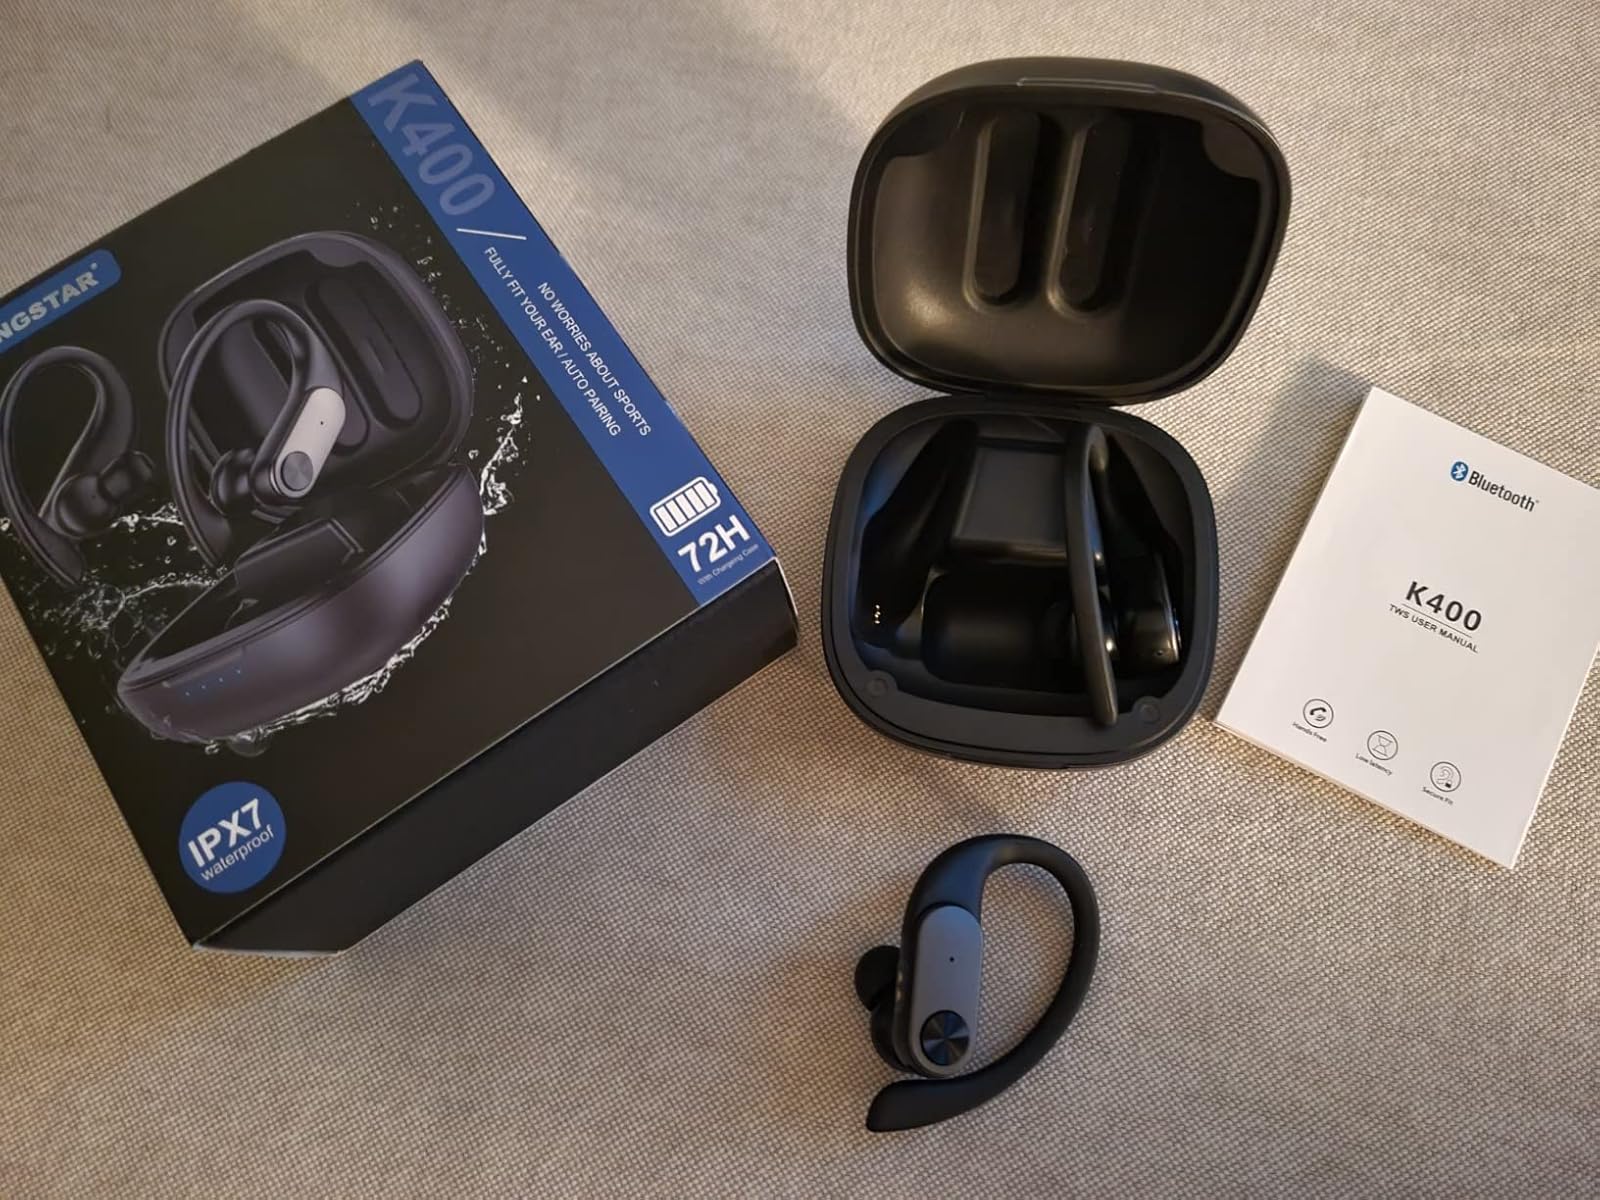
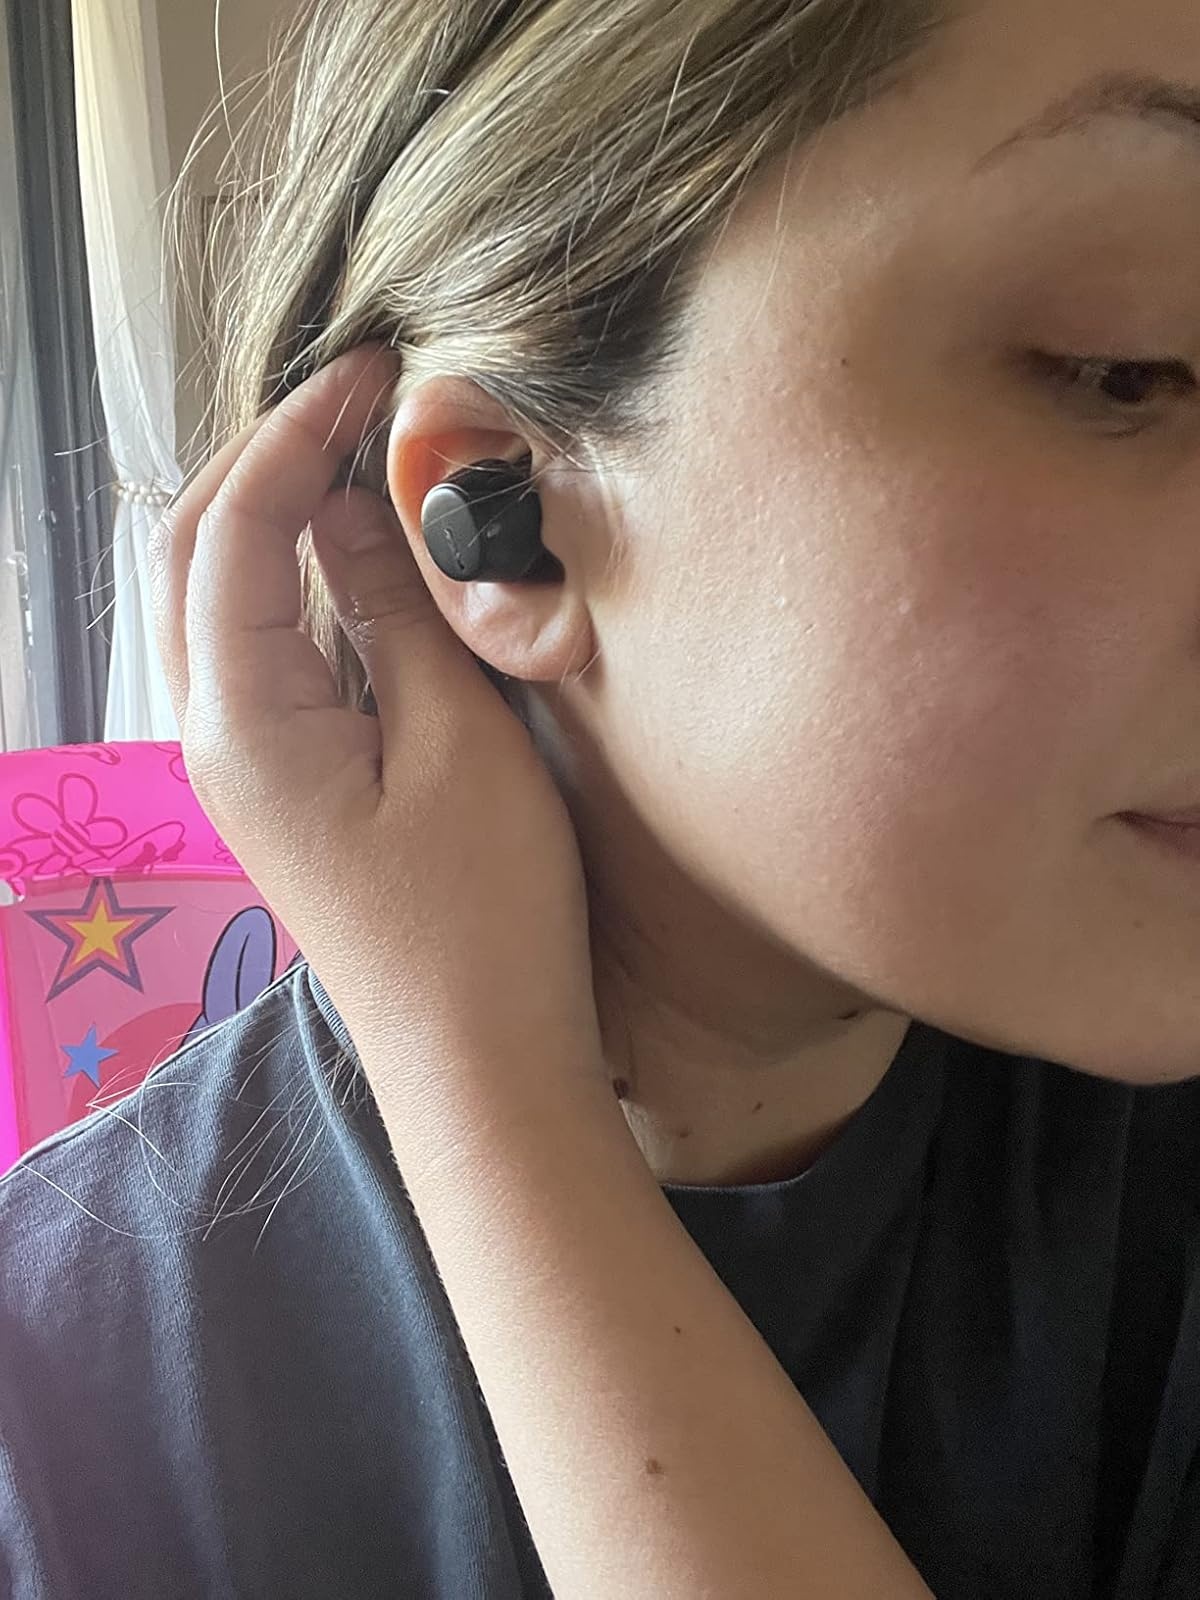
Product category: earbuds
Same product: no